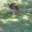
Label: kangaroo